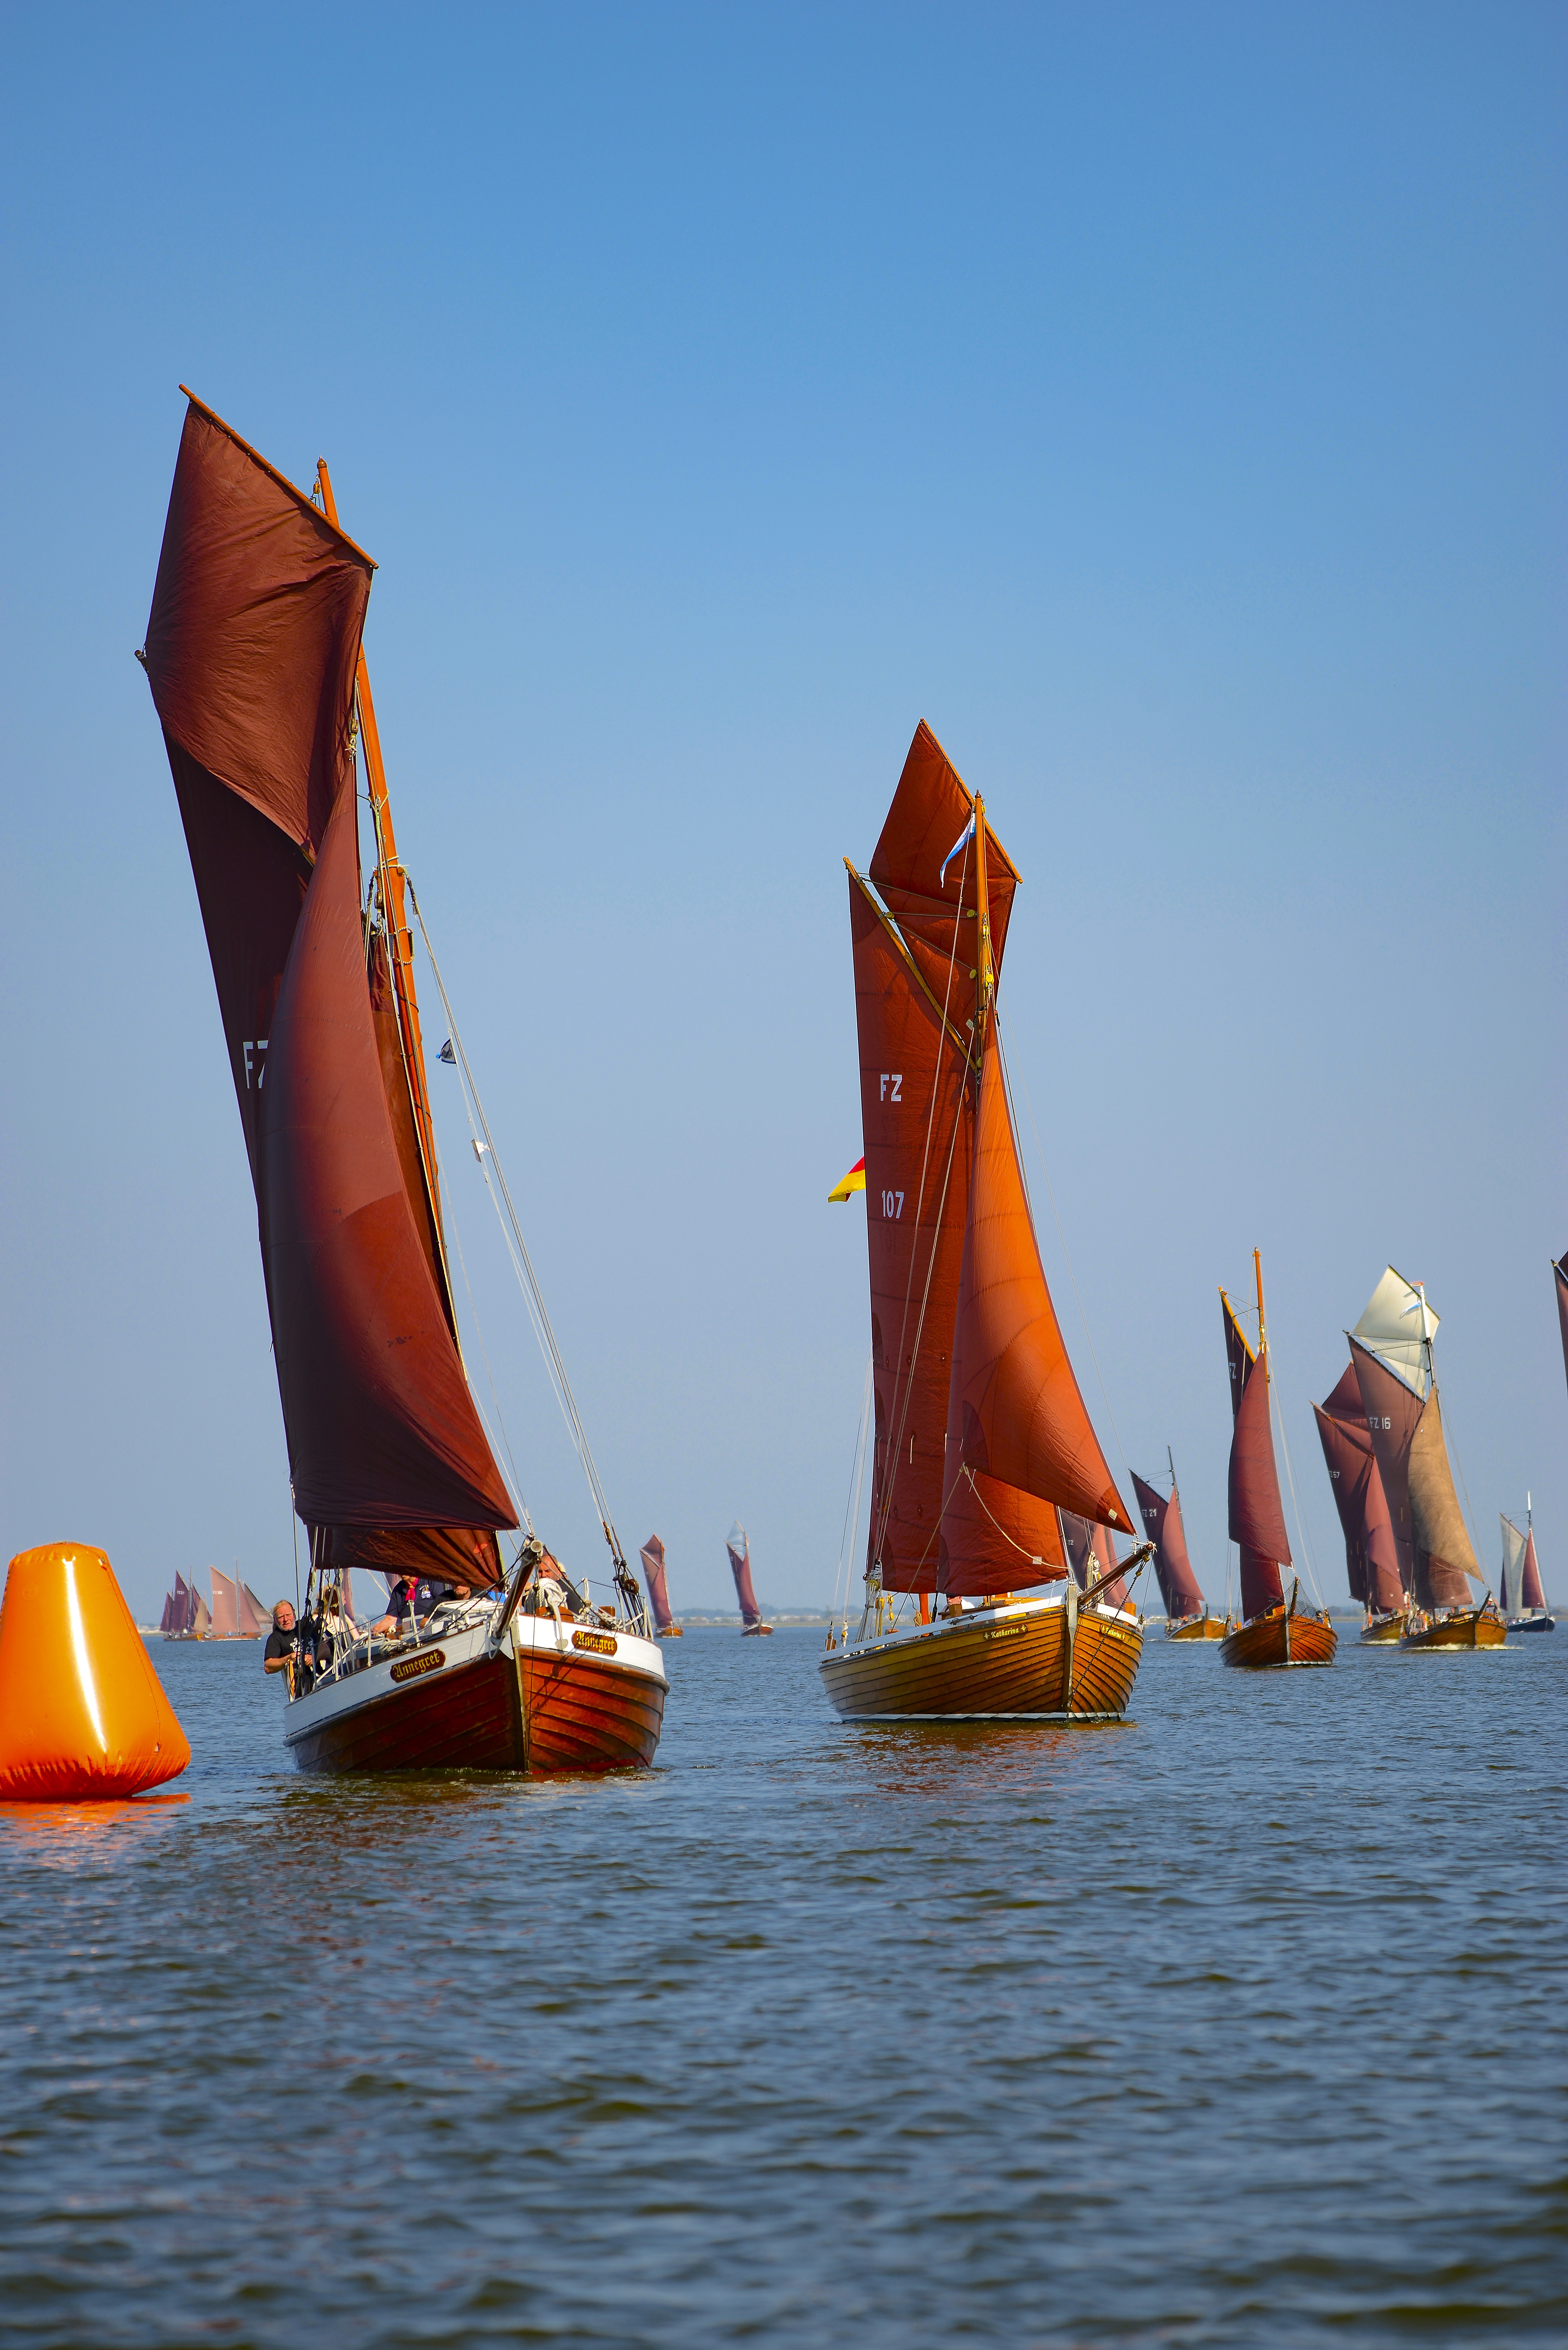
sea, nature, boat, ship, vehicle, mast, sailing, port, sailboat, sail, watercraft, sailing boat, dar, sailing ship, zeesen boats, dinghy, bodden, bodstedt